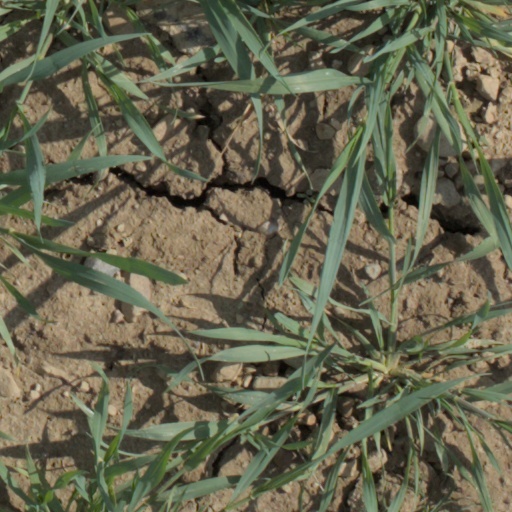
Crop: wheat